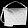
Label: Bag